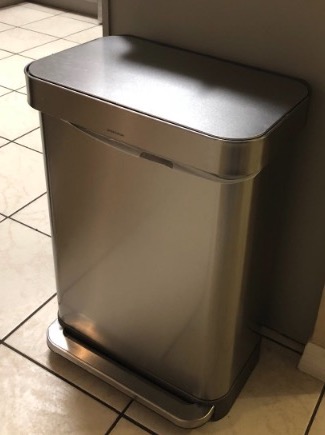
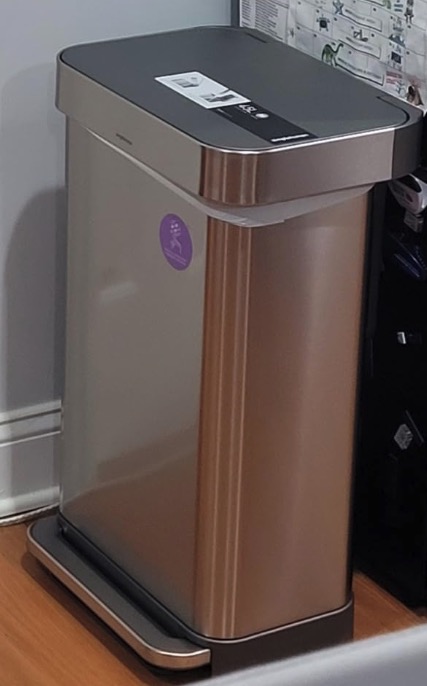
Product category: misc
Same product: yes